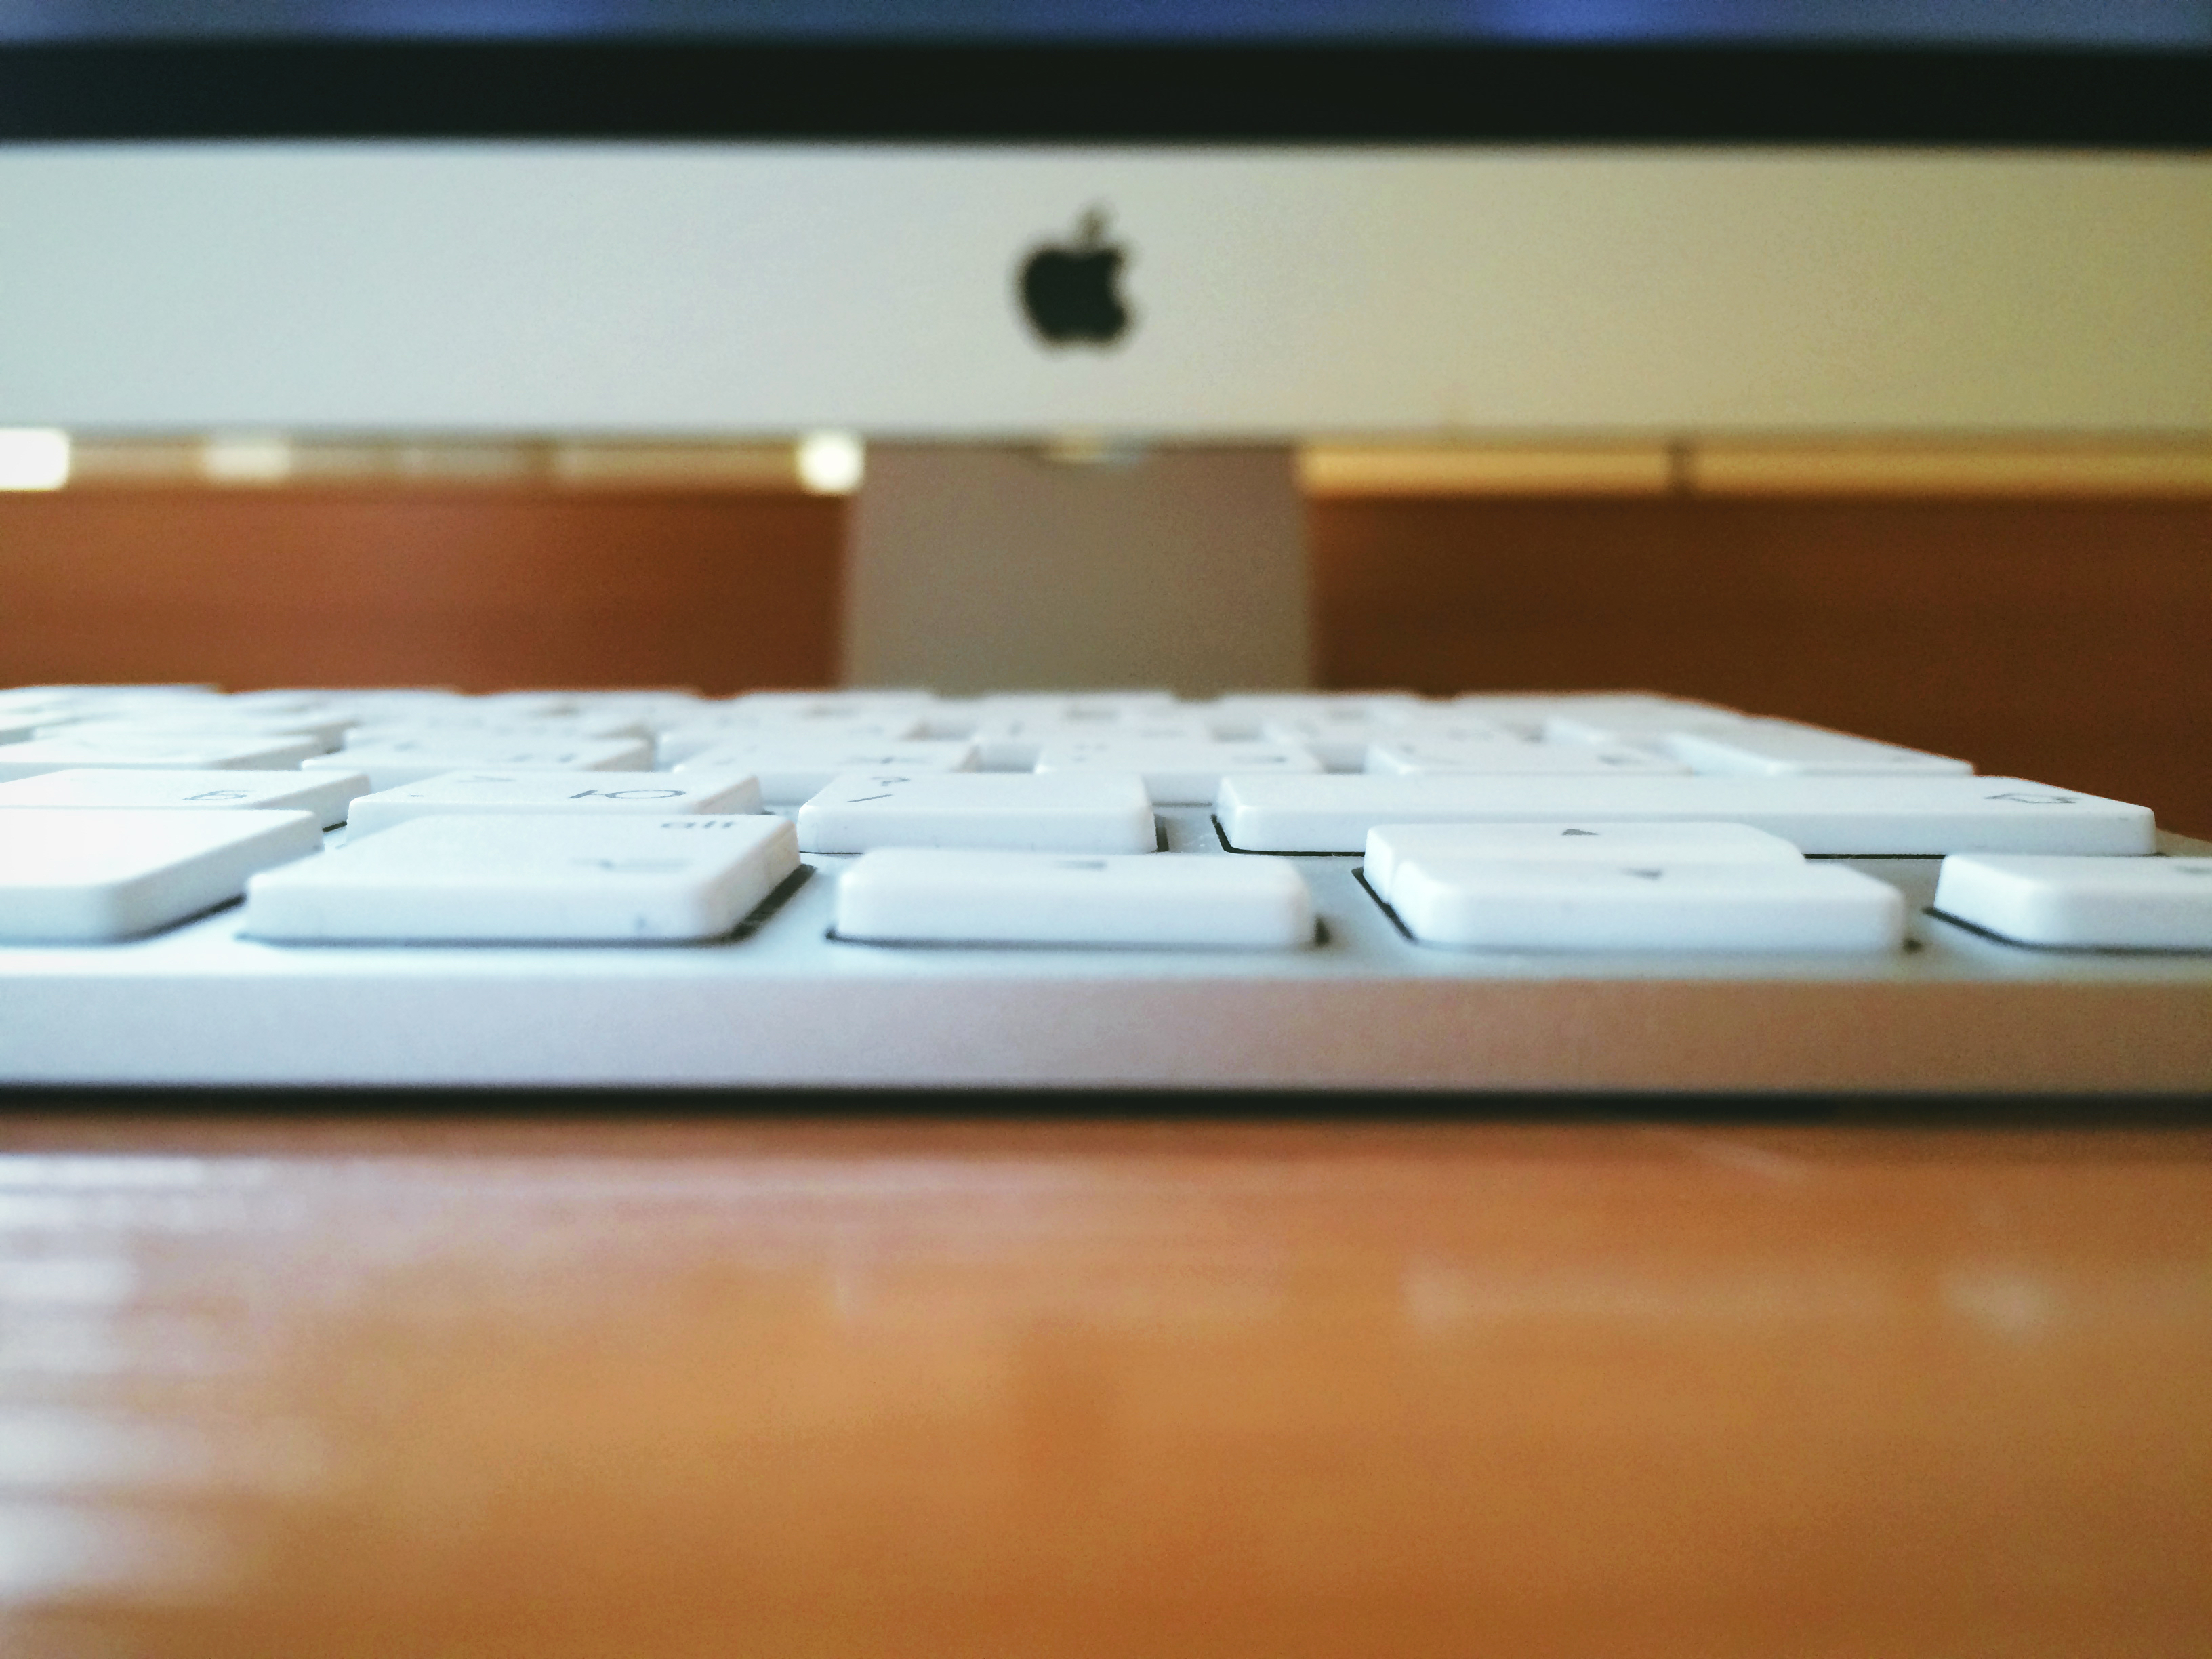
laptop, desk, computer, writing, apple, table, wood, keyboard, furniture, imac, design, document, shape, computer keyboard